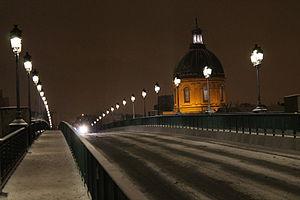
Le dôme de la Grave enneigé avec le Pont Saint-Pierre, Toulouse, février 2012.
Toulouse, est une commune du Sud-Ouest de la France. Capitale au Vᵉ siècle du royaume wisigoth, une des capitales du royaume d'Aquitaine, capitale du comté de Toulouse fondé en 852 par Raimond Iᵉʳ et capitale historique du Languedoc, elle est aujourd'hui le chef-lieu de la région d'Occitanie, du département de la Haute-Garonne, et le siège de Toulouse Métropole. Elle était également le chef-lieu de l'ancienne région Midi-Pyrénées jusqu'à sa disparition au 1ᵉʳ janvier 2016.